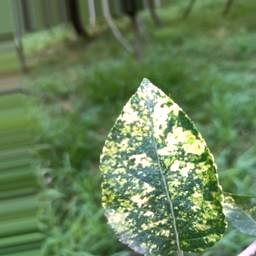
Label: Apple_Mosaic